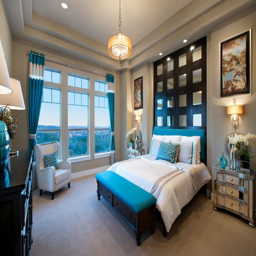
the blue color in the interior of a bedroom